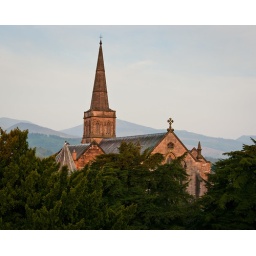
From the window of the B&amp;amp;B. The peak hidden by the tower is Grisedale Pike.